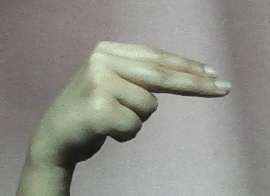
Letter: ain